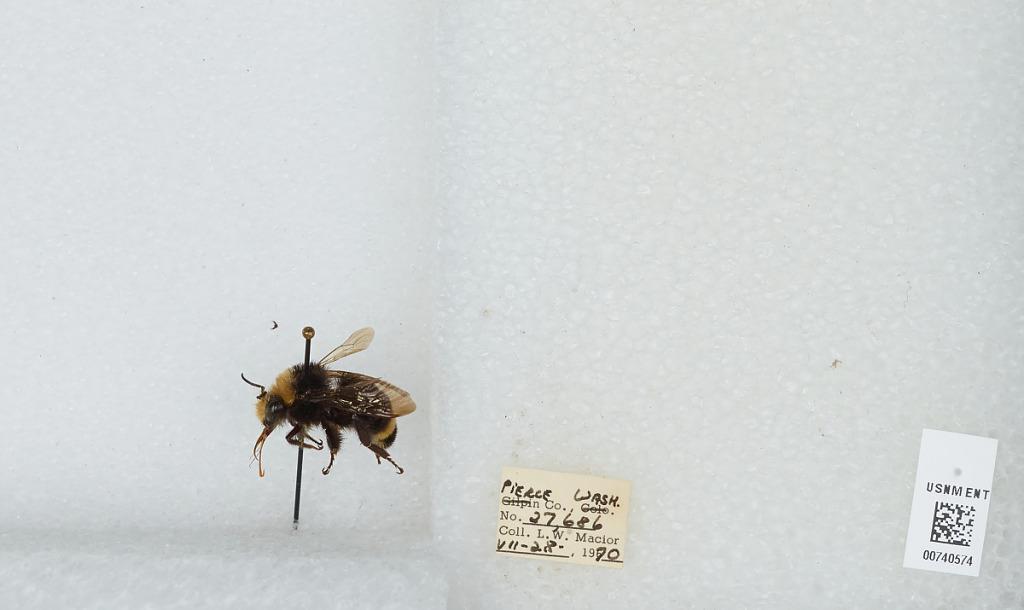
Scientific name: Bombus (Pyrobombus) vosnesenskii Radoszkowski
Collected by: L. Macior
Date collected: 1970-7-28
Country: United States
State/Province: Washington
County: Pierce
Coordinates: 47.05, -122.12